Gonow Way

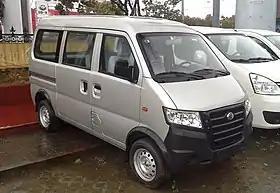
Gonow Xingwang facelift

The Gonow Xingwang (星旺) or Gonow Way is a Microvan produced by China's Gonow Automobile, a subsidiary of the Guangzhou Automobile.